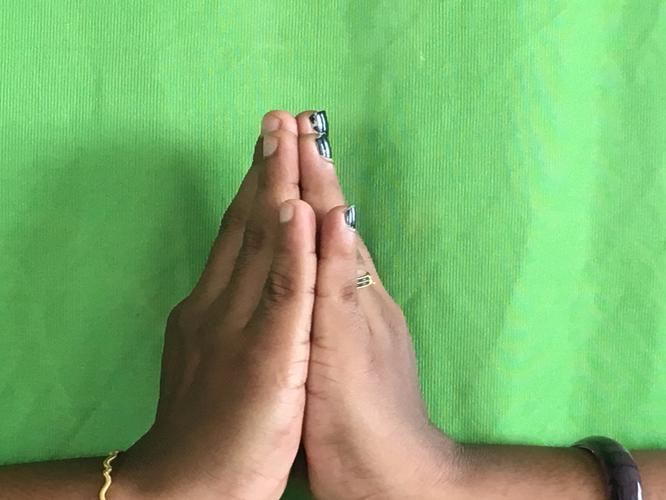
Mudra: Anjali
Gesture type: double_hand